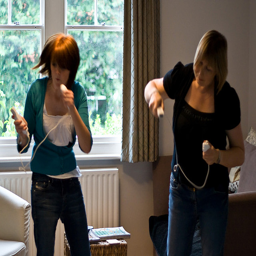
A couple of girls standing in a room with remotes.
A woman is singing into a device as another woman is tilting a device she has to the side.
Two women are dancing with video game remotes.
The two women are playing the video game together.
Two women holding Wii remotes in a living room.